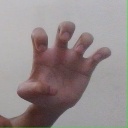
अक्षर: झ